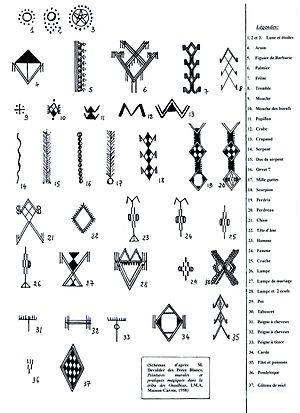
Signes des décorations murales de Kabylie, Algérie
La Kabylie est une région historique située dans le Nord de l'Algérie, à l'est d'Alger.